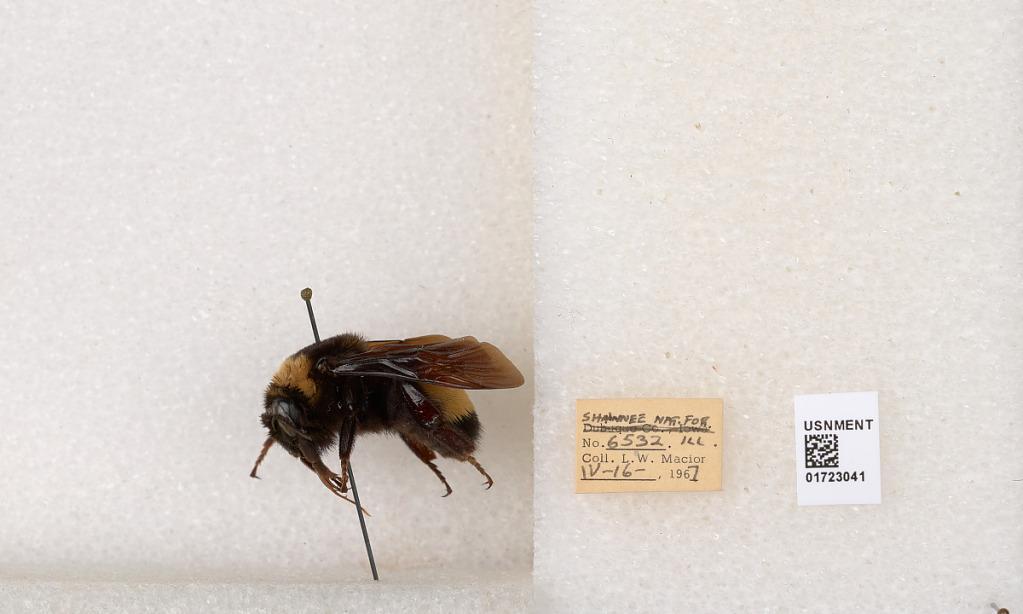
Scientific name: Bombus (Bombus) nevadensis auricormus
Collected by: L. Macior
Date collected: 1967-4-16
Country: United States
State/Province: Illinois
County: Johnson
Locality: Shawnee National Forest
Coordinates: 37.5114, -88.8011